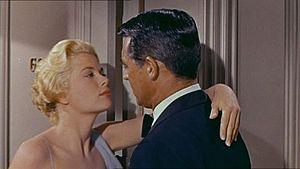
La Main au collet est un film policier américain réalisé par Alfred Hitchcock, sorti en 1955.